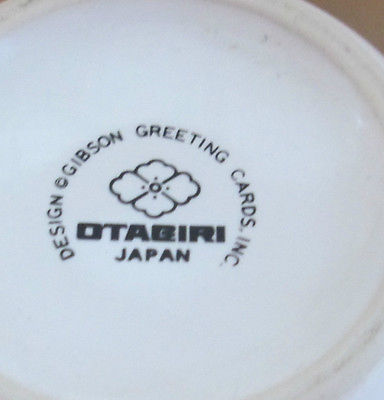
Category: mug